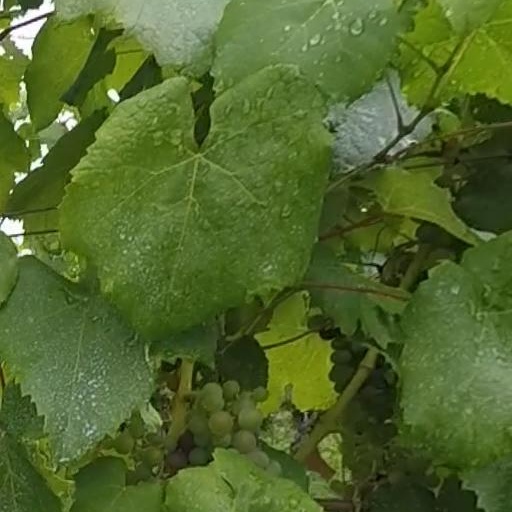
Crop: grape